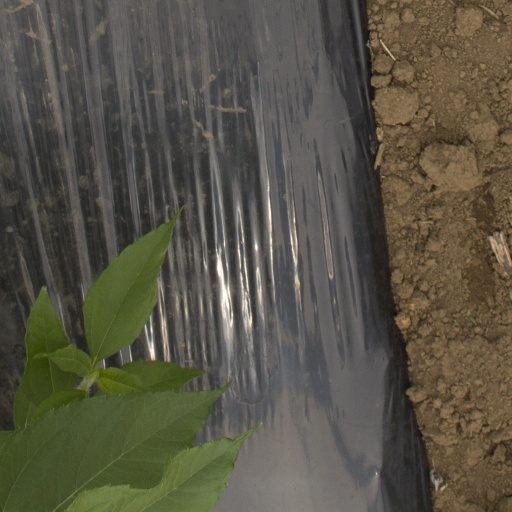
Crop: Jerusalem artichoke